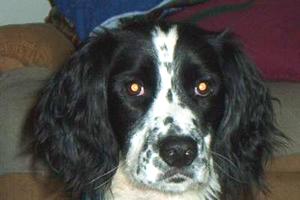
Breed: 276-n000112-English_springer